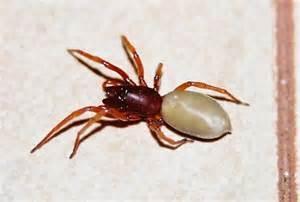
spider